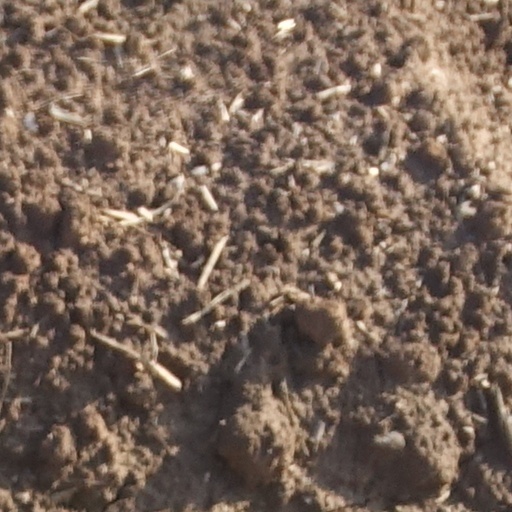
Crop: wheat